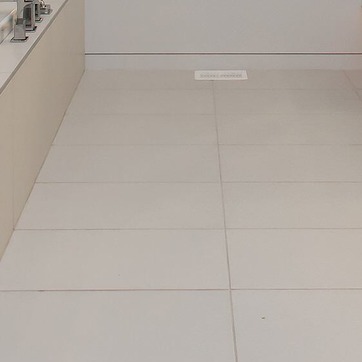
Material: tile